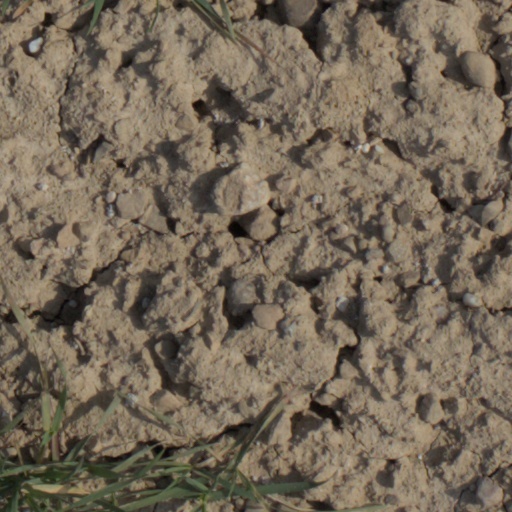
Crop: wheat